Don Ramón

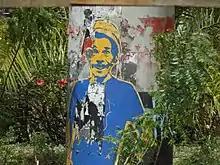
Graffiti of Ramón Valdés characterized as this character, located in Managua, Nicaragua.

Neither has a very good relationship with Señor Barriga, to whom he always owes fourteen months' rent (fifteen, in the episode "Don Ramón leaves the neighbourhood") and therefore avoids him as much as possible, as when he comes to knock on his flat and leaves through the window without him seeing him, or sometimes distracts him with other subjects so that he does not charge him the rent, as in an episode where he says that he is going to Monterrey (Señor Barriga's favourite football team). On occasion, however, Don Ramón tries to pay off part of his debt through temporary maintenance work in the neighbourhood, which becomes the theme of every episode (and which ends up getting him into trouble due to Chavo's meddling). On extraordinary occasions he has managed to get money to pay at least a month's rent, as on one occasion; after a great ordeal when he lost the envelope of money and Señor Barriga took all the furniture out of Don Ramón's house, believing it to be another lie of his. In the third-season episode of El Chavo Animado, "No te vayas, Ñoño", Don Ramón is happy to hear that Señor Barriga is moving out, until Doña Florinda reminds him how good Señor Barriga has been to him for not kicking him out even though he owes him fourteen months' rent, and to scare him she told him that the new owner of the neighbourhood will kick him out.